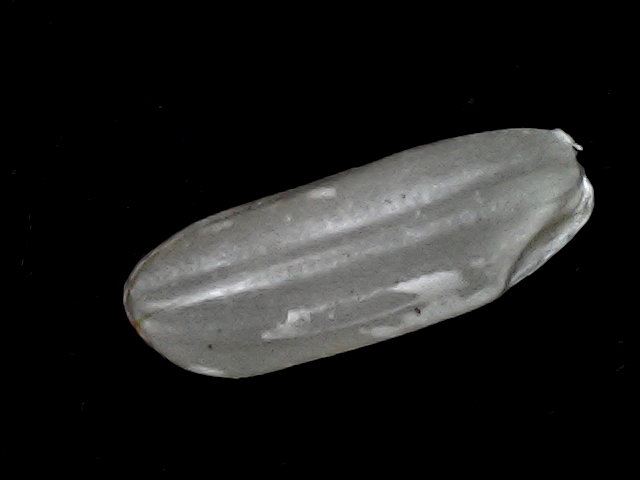
Rice variety: BD51